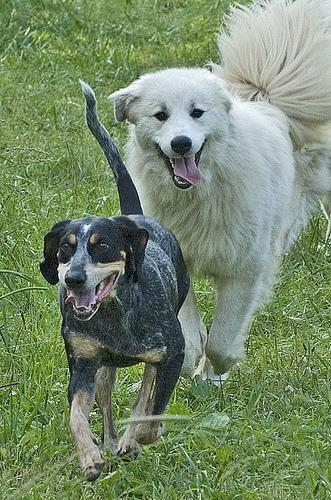
bluetick